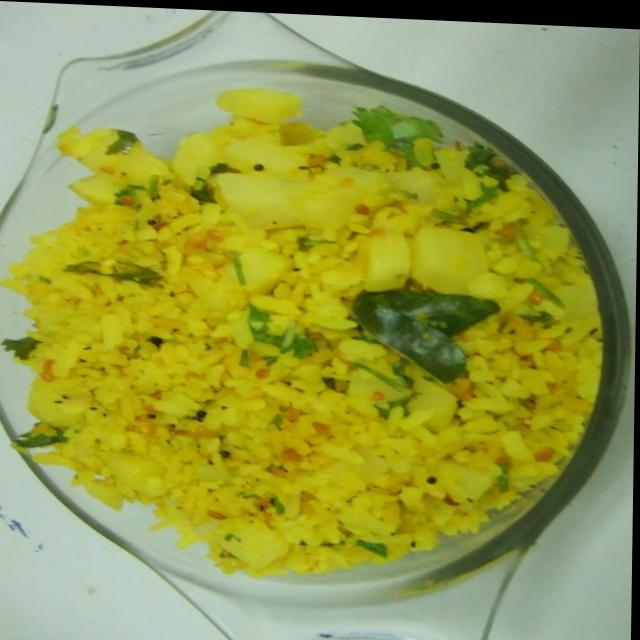
Dish: poha